Water supply and sanitation in Mexico

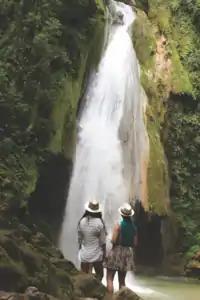
Ecotourism in the Sierra Gorda, the Chuveje Waterfall

Since 1948, during the presidency of Miguel Alemán (1946-1952), responsibility for Mexican urban water supply systems was vested in the Ministry of Water Resources ("Secretaría de Recursos Hídricos" – SRH) under the federal government. For almost 30 years, the whole urban water organization was planned and carried out by the General Water and Sanitation Committee within the SRH. At the local level, federal Water Boards facilitated some local participation but actually also depended on the SRH.